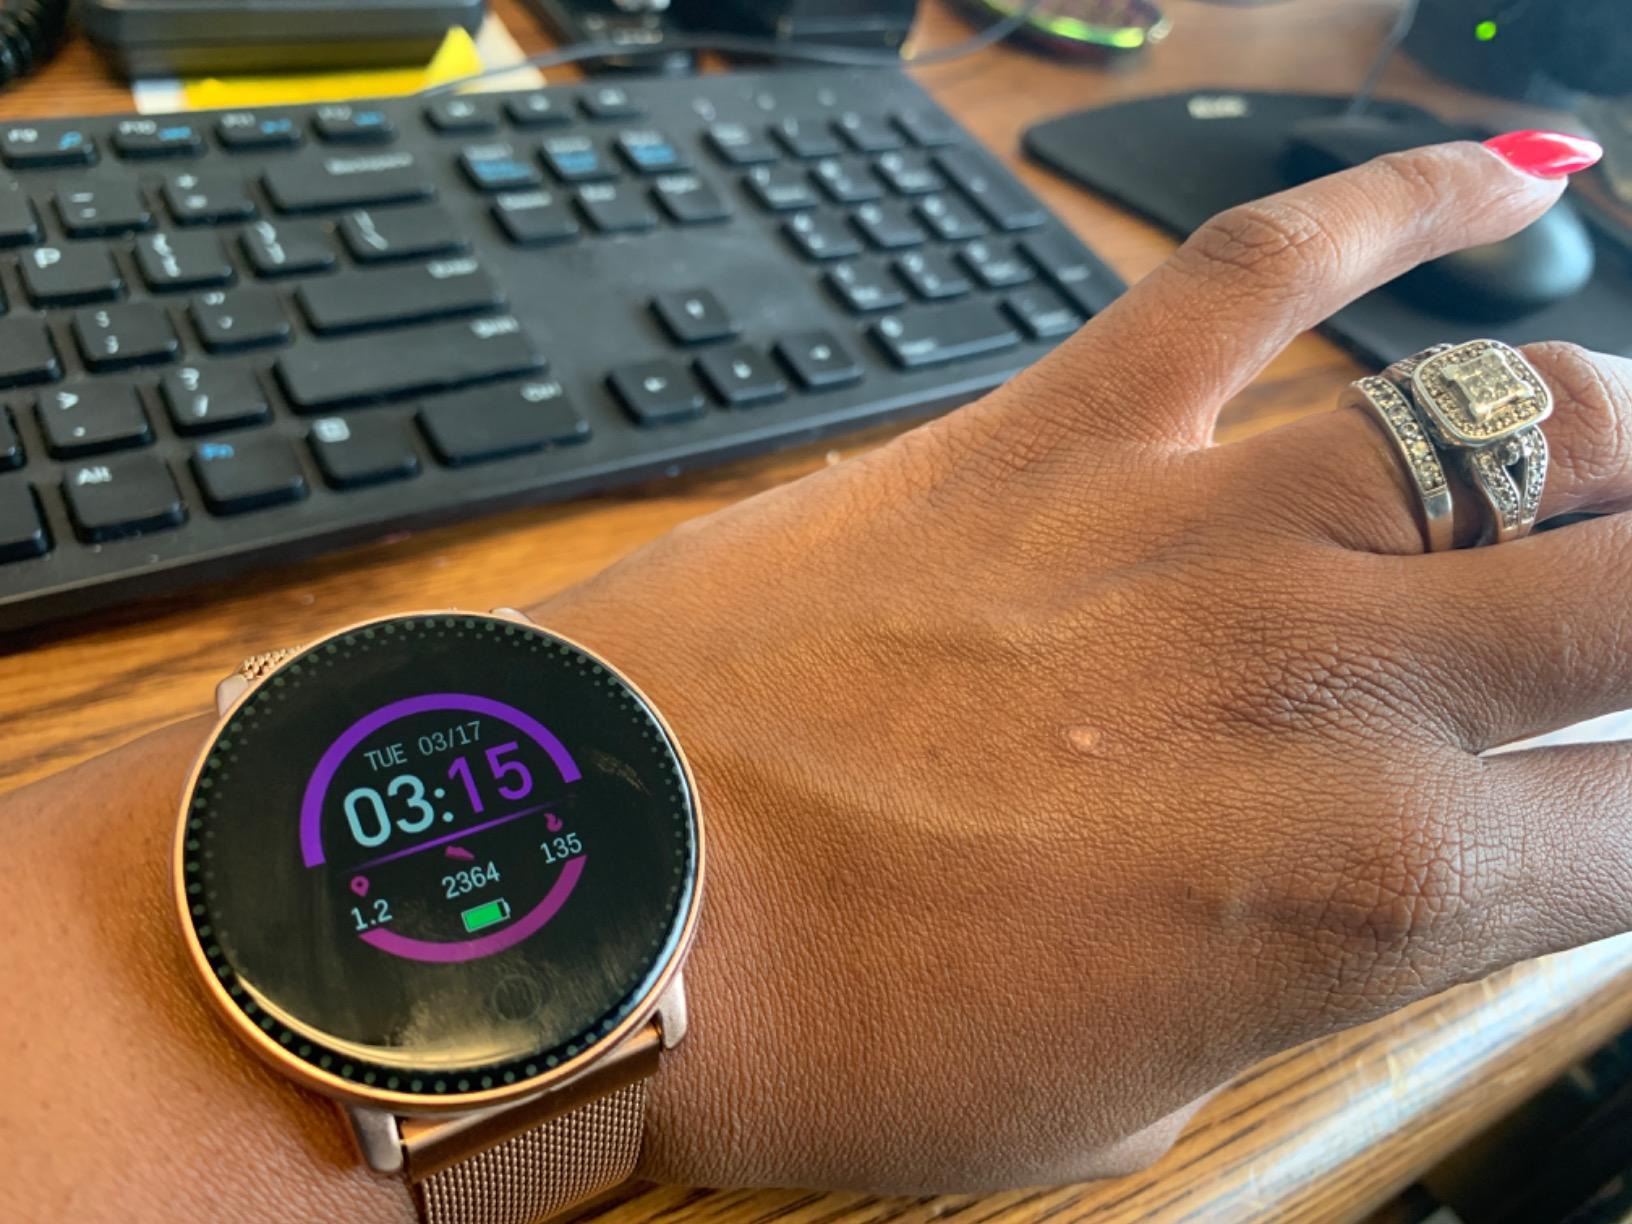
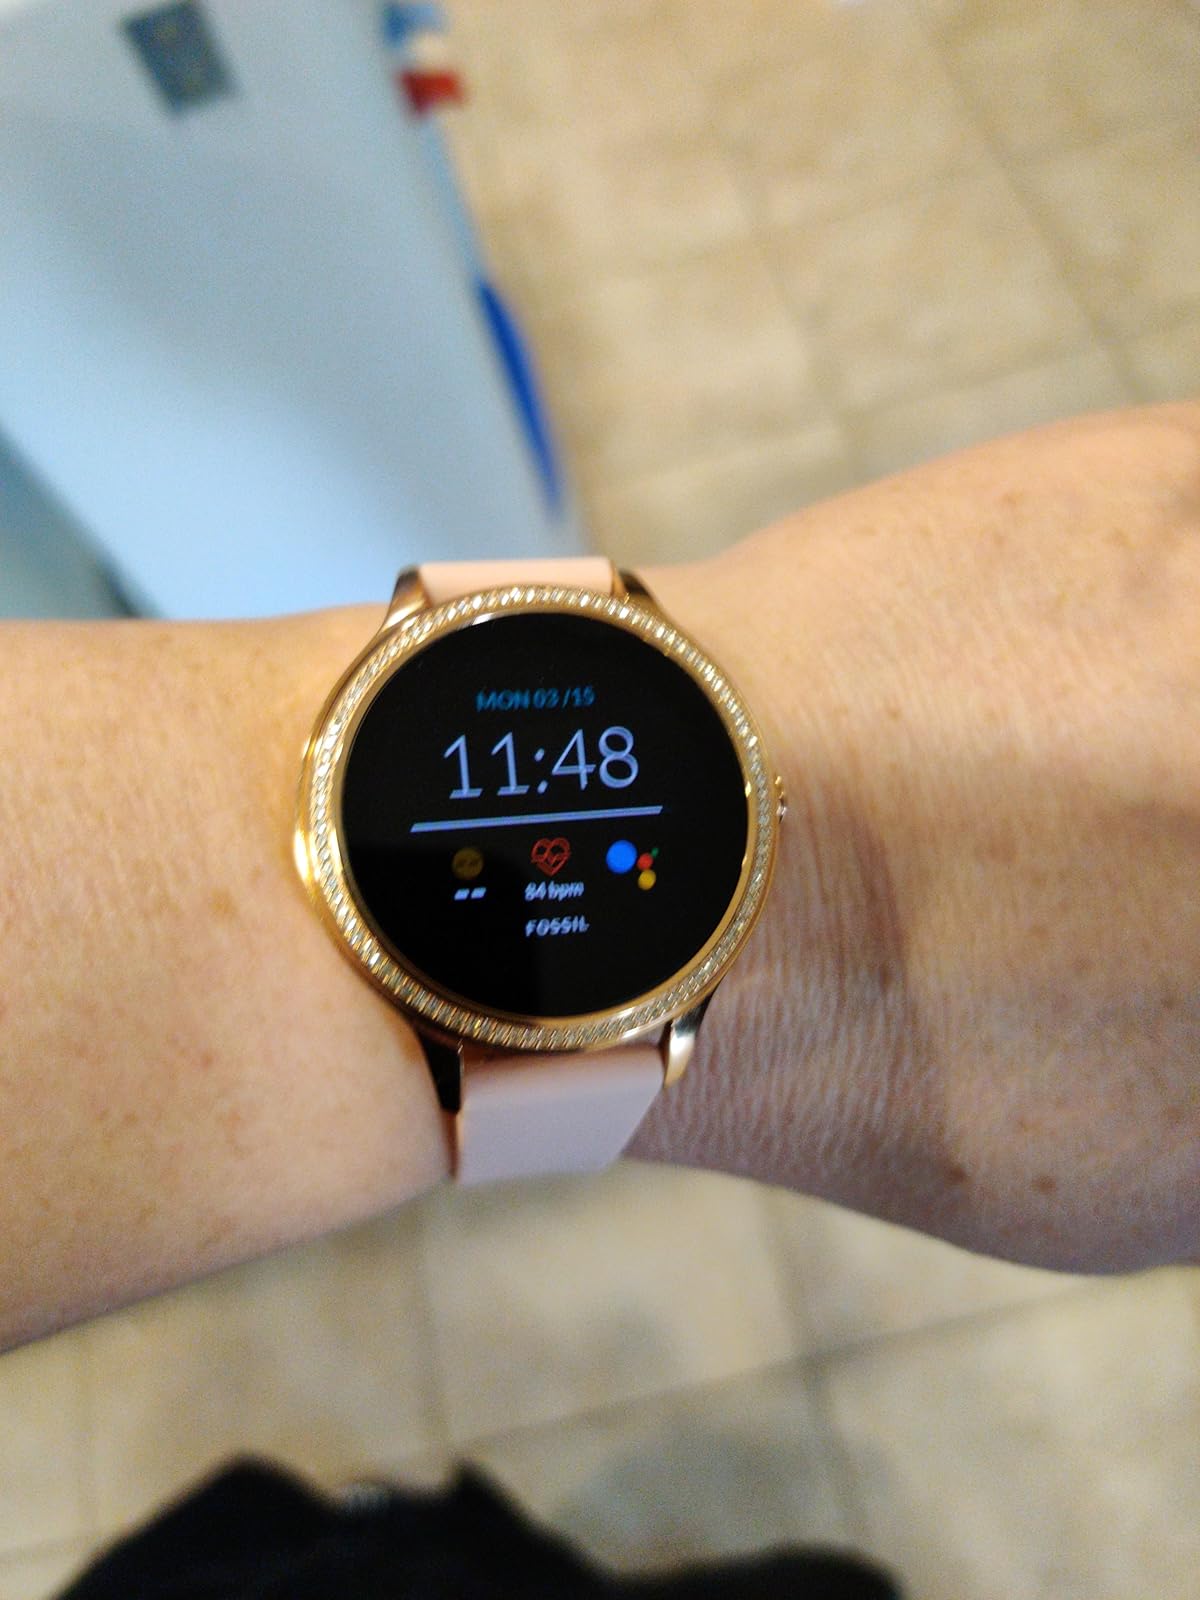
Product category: smartwatch
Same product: no